Yoga as exercise

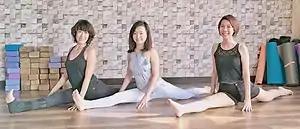
Yoga (here Hanumanasana) is permitted in Malaysia as long as it does not contain religious elements.

These aspects can be illustrated by schools with distinctive styles. For example, Bikram Yoga has an aerobic exercise style with rooms heated to and a fixed pattern of 2 breathing exercises and 24 asanas. Iyengar Yoga emphasises correct alignment in the postures, working slowly, if necessary with props, and ending with relaxation. Sivananda Yoga focuses more on spiritual practice, with 12 basic poses, chanting in Sanskrit, pranayama breathing exercises, meditation, and relaxation in each class, and importance is placed on vegetarian diet. Jivamukti Yoga uses a flowing vinyasa style of asanas accompanied by music, chanting, and the reading of scriptures. Kundalini yoga emphasises the awakening of kundalini energy through meditation, pranayama, chanting, and suitable asanas.